Sauternes (wine)

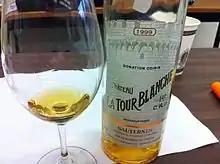
A 1999 Sauternes from La Tour Blanche. This winery was classed Premier Cru in 1855

As in most of France, viticulture is believed to have been introduced into Aquitania by the Romans. The earliest evidence of sweet wine production, however, dates only to the 17th century. While the English had been the region's primary export market since the Middle Ages, their tastes primarily ran to drier wines, starting with clairet in medieval times and eventually shifting to red claret. It was the Dutch traders of the 17th century who first developed an interest in white wine. For years, they were active in the trade of German wines, ⁣⁣but production in Germany began to wane in the 17th century as the German lands were affected by conflict (particularly the Thirty Years' War) and as the popularity of beer increased. The Dutch saw an opportunity for a new production source in Bordeaux and began investing in the planting of white grape varieties. They introduced to the region German white wine making techniques, such as halting fermentation with the use of sulphur in order to maintain residual sugar levels. One of these techniques involved taking a candle (known as a "brimstone candle") with its wick dipped in the sulphur and burned in the barrel that the wine would be fermenting in. This would leave a presence of sulphur in the barrel that the wine would slowly interact with as it was fermenting. Being an anti-microbial agent, sulphur stuns the yeast that stimulates fermentation, eventually bringing it to a halt with high levels of sugars still in the wine. The Dutch began to identify areas that could produce grapes well suited for white wine production, and soon homed in on the area of Sauternes. The wine produced from this area was known as "vins liquoreux", but it is not clear if the Dutch were actively using nobly rotted grapes at this point.